New York Military Academy

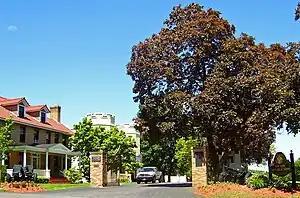
NYMA Main Gate (2006 photo)

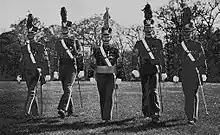
NYMA students in uniform, 1964, including Donald Trump, second from left

New York Military Academy was founded in 1889 by American Civil War veteran and former schoolteacher from New Hampshire Charles Jefferson Wright, a former Commandant of Cadets of the nearby Peekskill Military Academy. Wright's successor, Sebastian Jones, presided over the academy from 1894 to 1922, guiding it during its most critical period of growth from a young and small institution of 48 cadets, through a disastrous fire in 1910, and throughout an extensive reconstruction program.